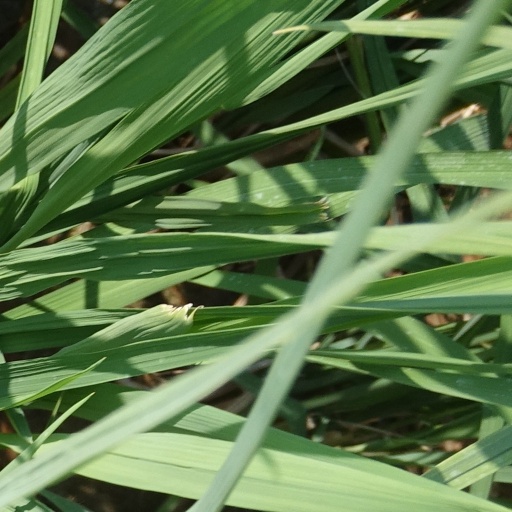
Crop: rice